Judi Dench

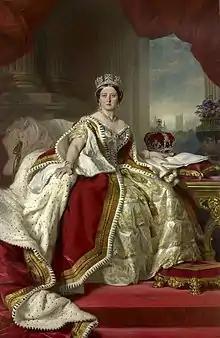
Dench portrayed Queen Victoria in "Mrs. Brown" (1997) and "Victoria & Abdul" (2017).

After a long gap in the series of James Bond films following "Licence to Kill" (1989), in "GoldenEye" (1995) the producers brought in Dench to take over as the role of M, James Bond's boss. The character was reportedly modeled on Dame Stella Rimington, the real-life head of MI5 between 1992 and 1996; Dench became the first woman to portray M, succeeding Robert Brown. The seventeenth spy film in the series and the first to star Pierce Brosnan as the fictional MI6 officer, "GoldenEye" marked the first Bond film made after the dissolution of the Soviet Union and the end of the Cold War, which provided the plot's back story. The film earned a worldwide gross of US$350.7 million, with critics viewing the film as a modernisation of the series. She also starred in BBC1's "As Time Goes By", a romantic comedy. Several series of the show were made between 1992 and 2005. In 1995, she played Desiree Armfeldt in a major revival of Stephen Sondheim's "A Little Night Music", for which she won an Olivier Award.